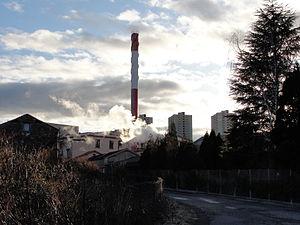
Arrière de l’usine NatraZahor à Saint-Étienne (France), hiver 2009.
Natra Sainty Etienne filiale du groupe agroalimentaire ibérique, est un établissement situé 95 rue Jean Huss à Saint-Étienne, dans le quartier du Pont de l'Ane.